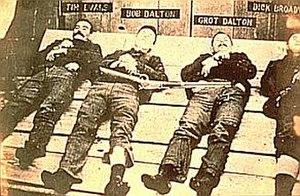
Lucky Luke est une série de bande dessinée belge de western humoristique créée par le dessinateur belge Morris dans l'Almanach 1947, un hors-série du journal Spirou publié en 1946. Morris est aidé, à partir de la neuvième histoire, par plusieurs scénaristes, dont le plus fameux est René Goscinny. Depuis la mort de Morris en 2001, le dessin est assuré par Achdé.